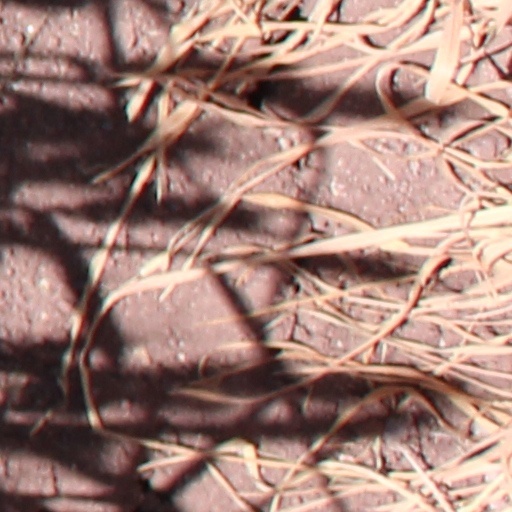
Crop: wheat